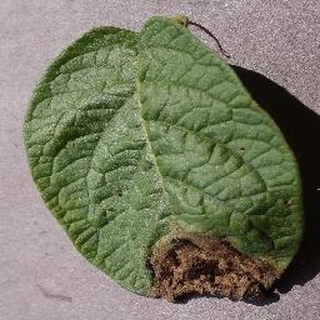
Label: potato_late_blight